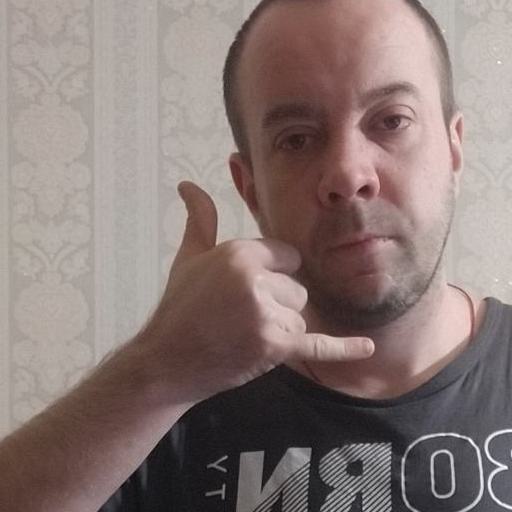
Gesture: call